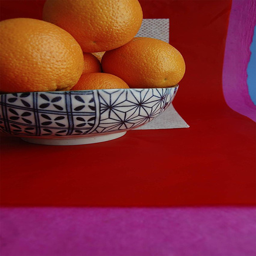
A black and white bowl of oranges on a red and purple background.
A bowl of large oranges in a designer bowl.
An abstract designed bowl holding a bunch of oranges.
A patterned bowl full of oranges sitting on a colorful background
A colorful picture of oranges in a bowl.